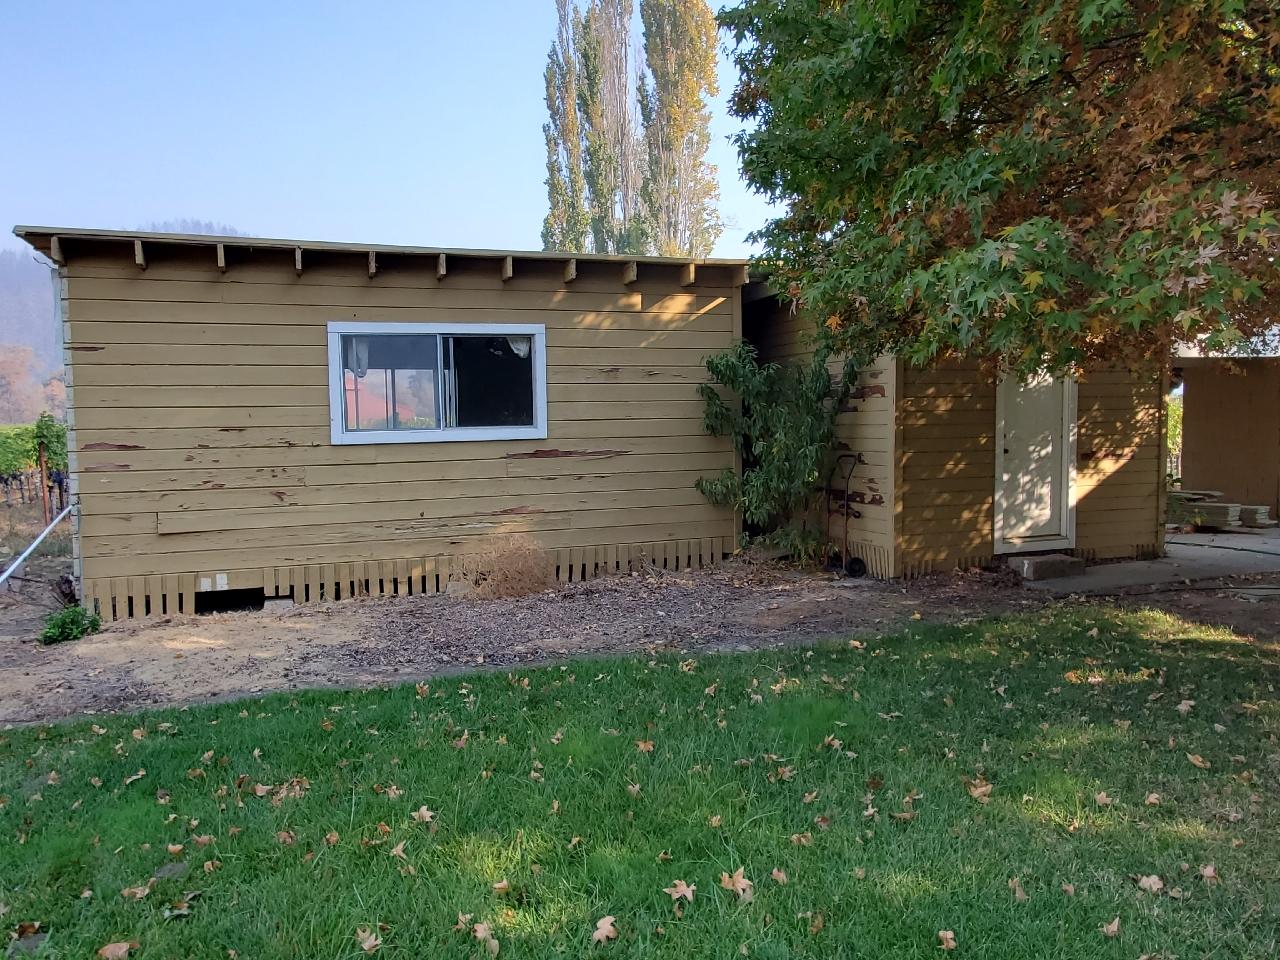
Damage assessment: no_damage